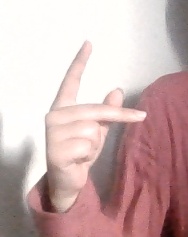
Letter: dha